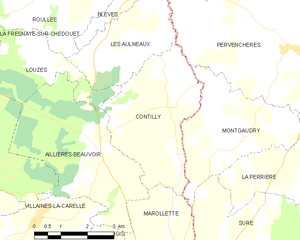
Carte des communes françaises